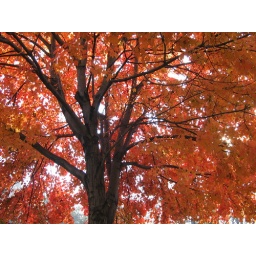
red tree in autumn NY